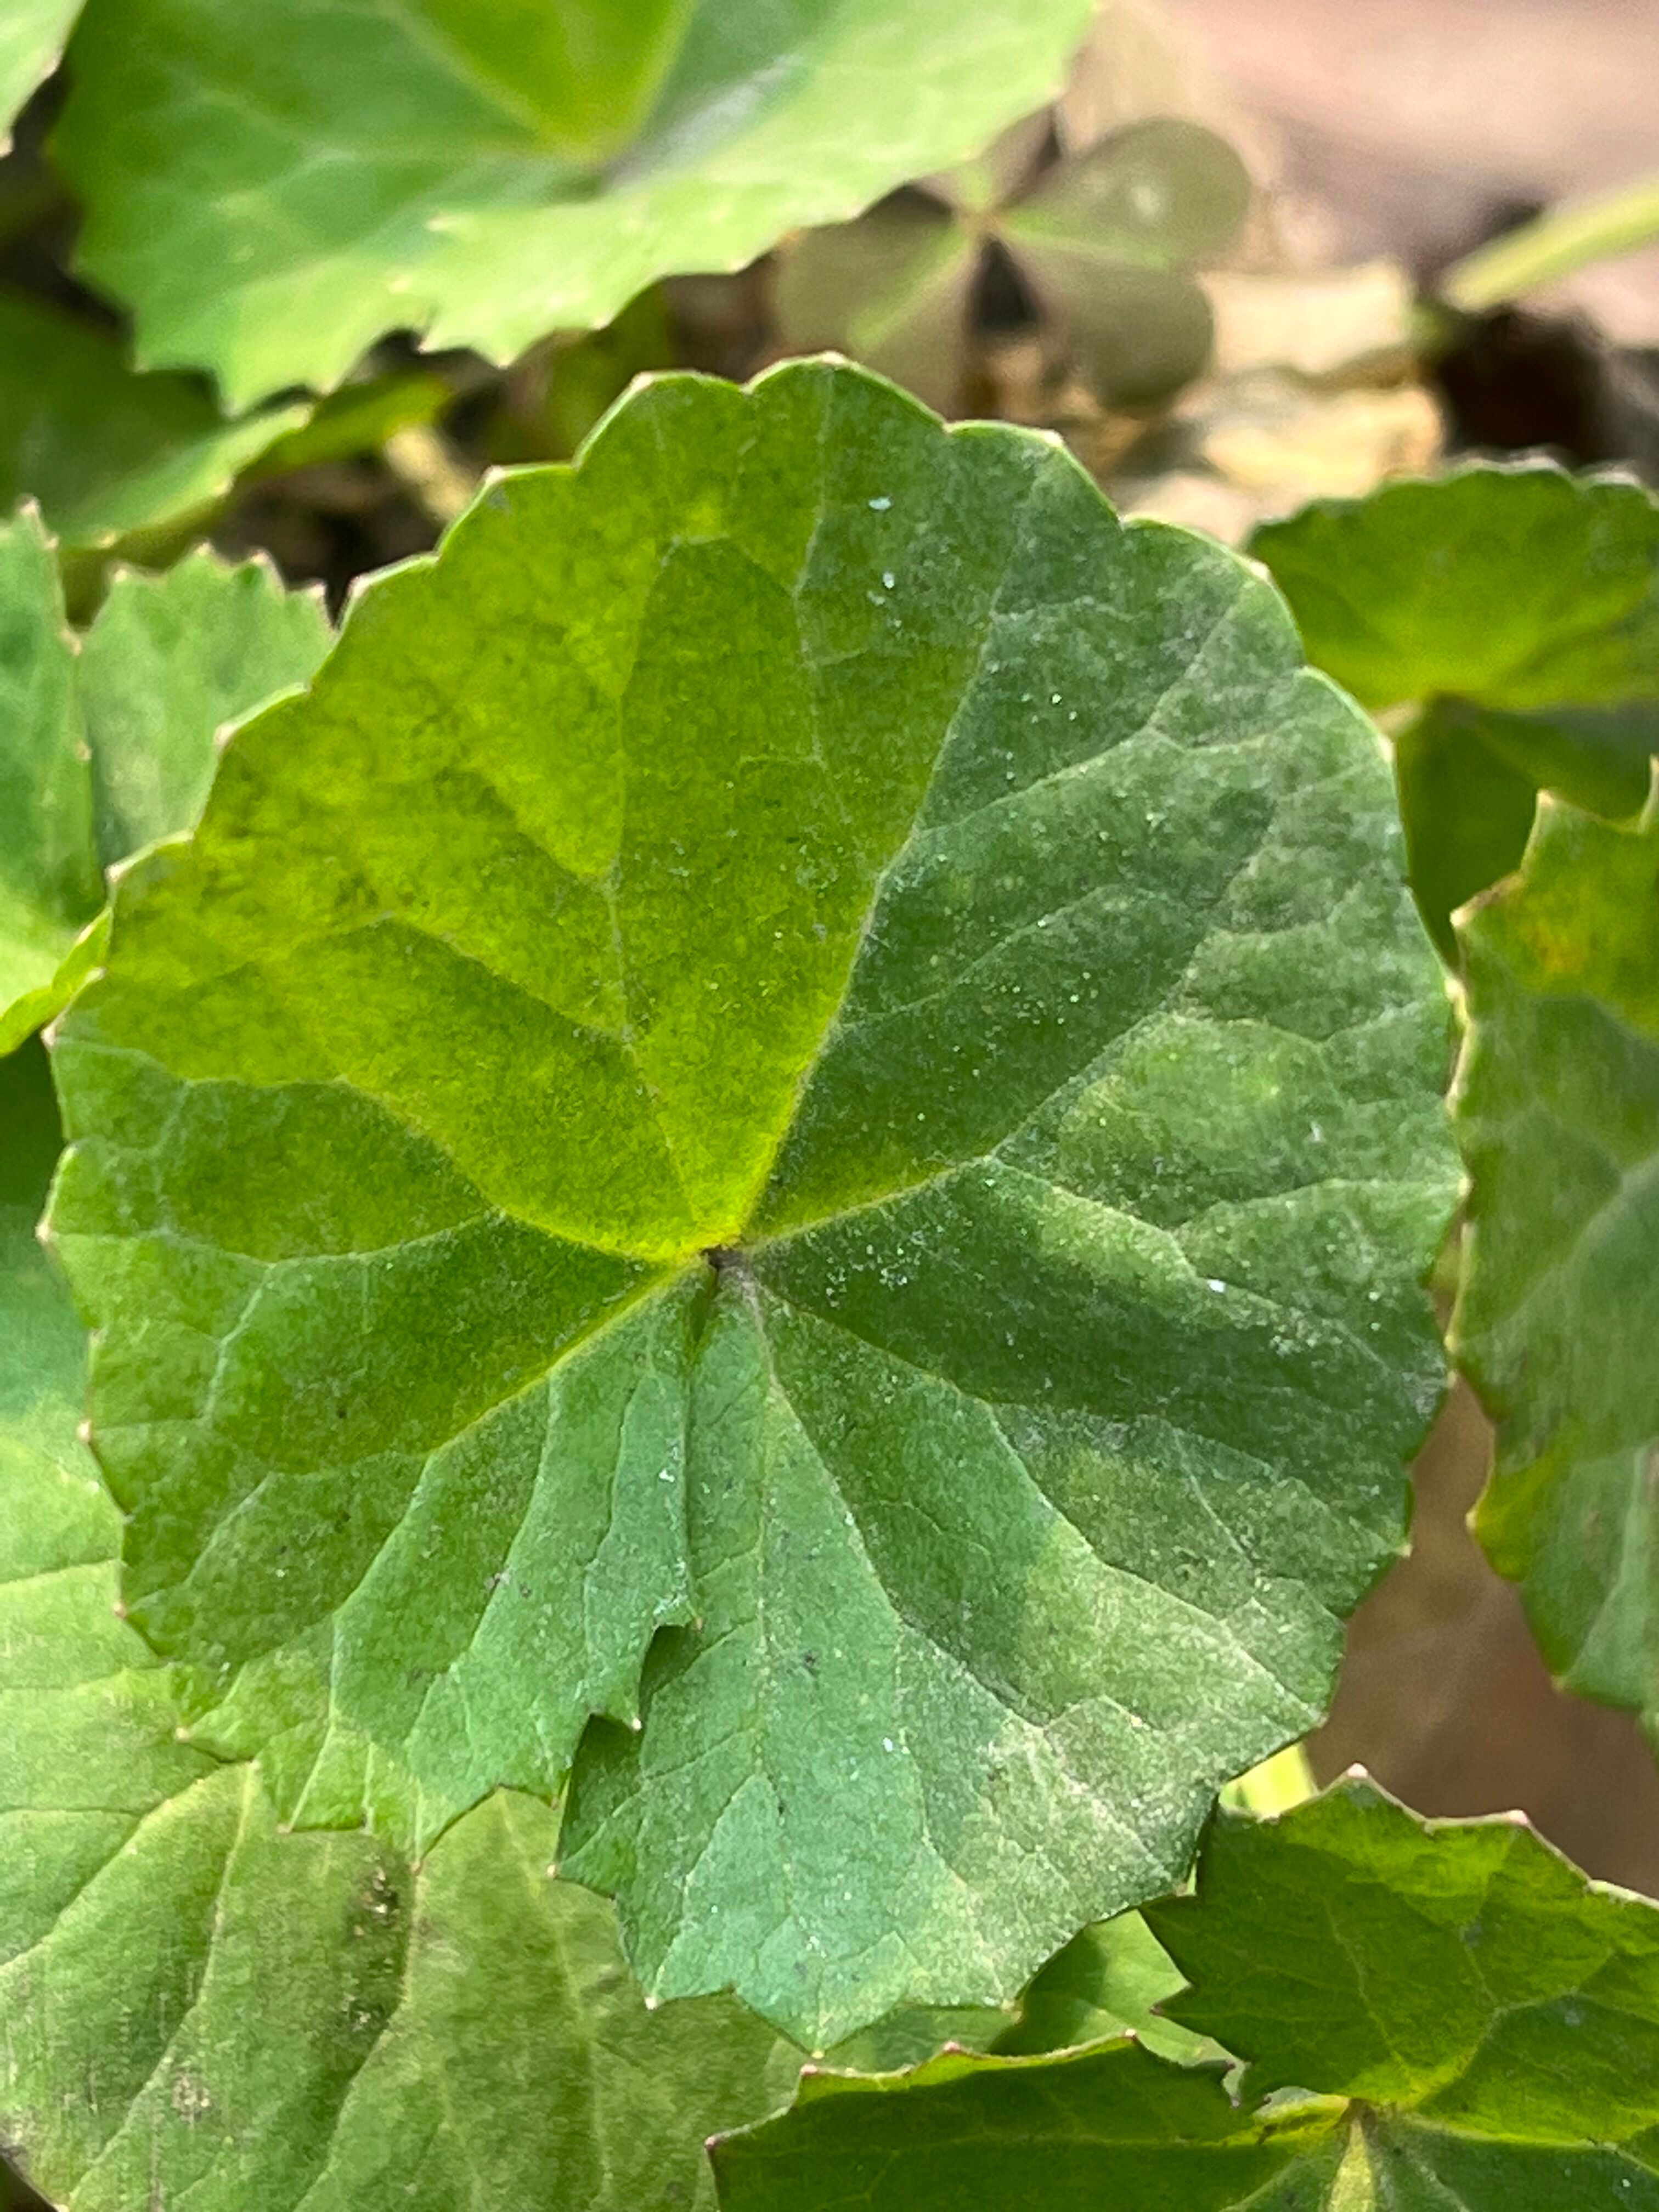
Plant species: centella-asiatica